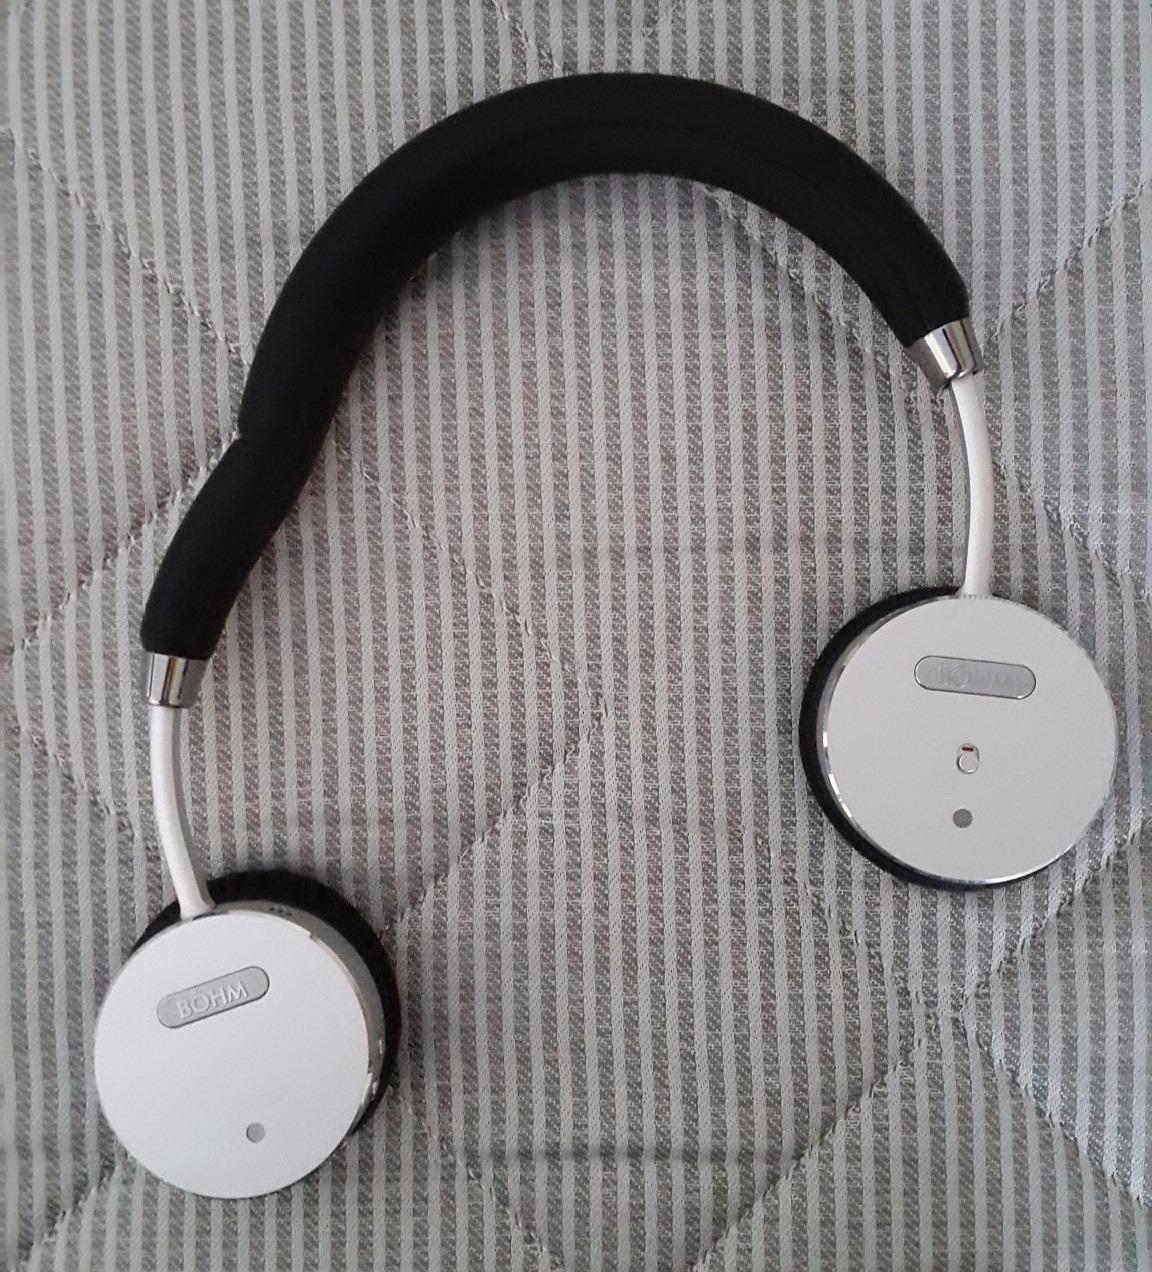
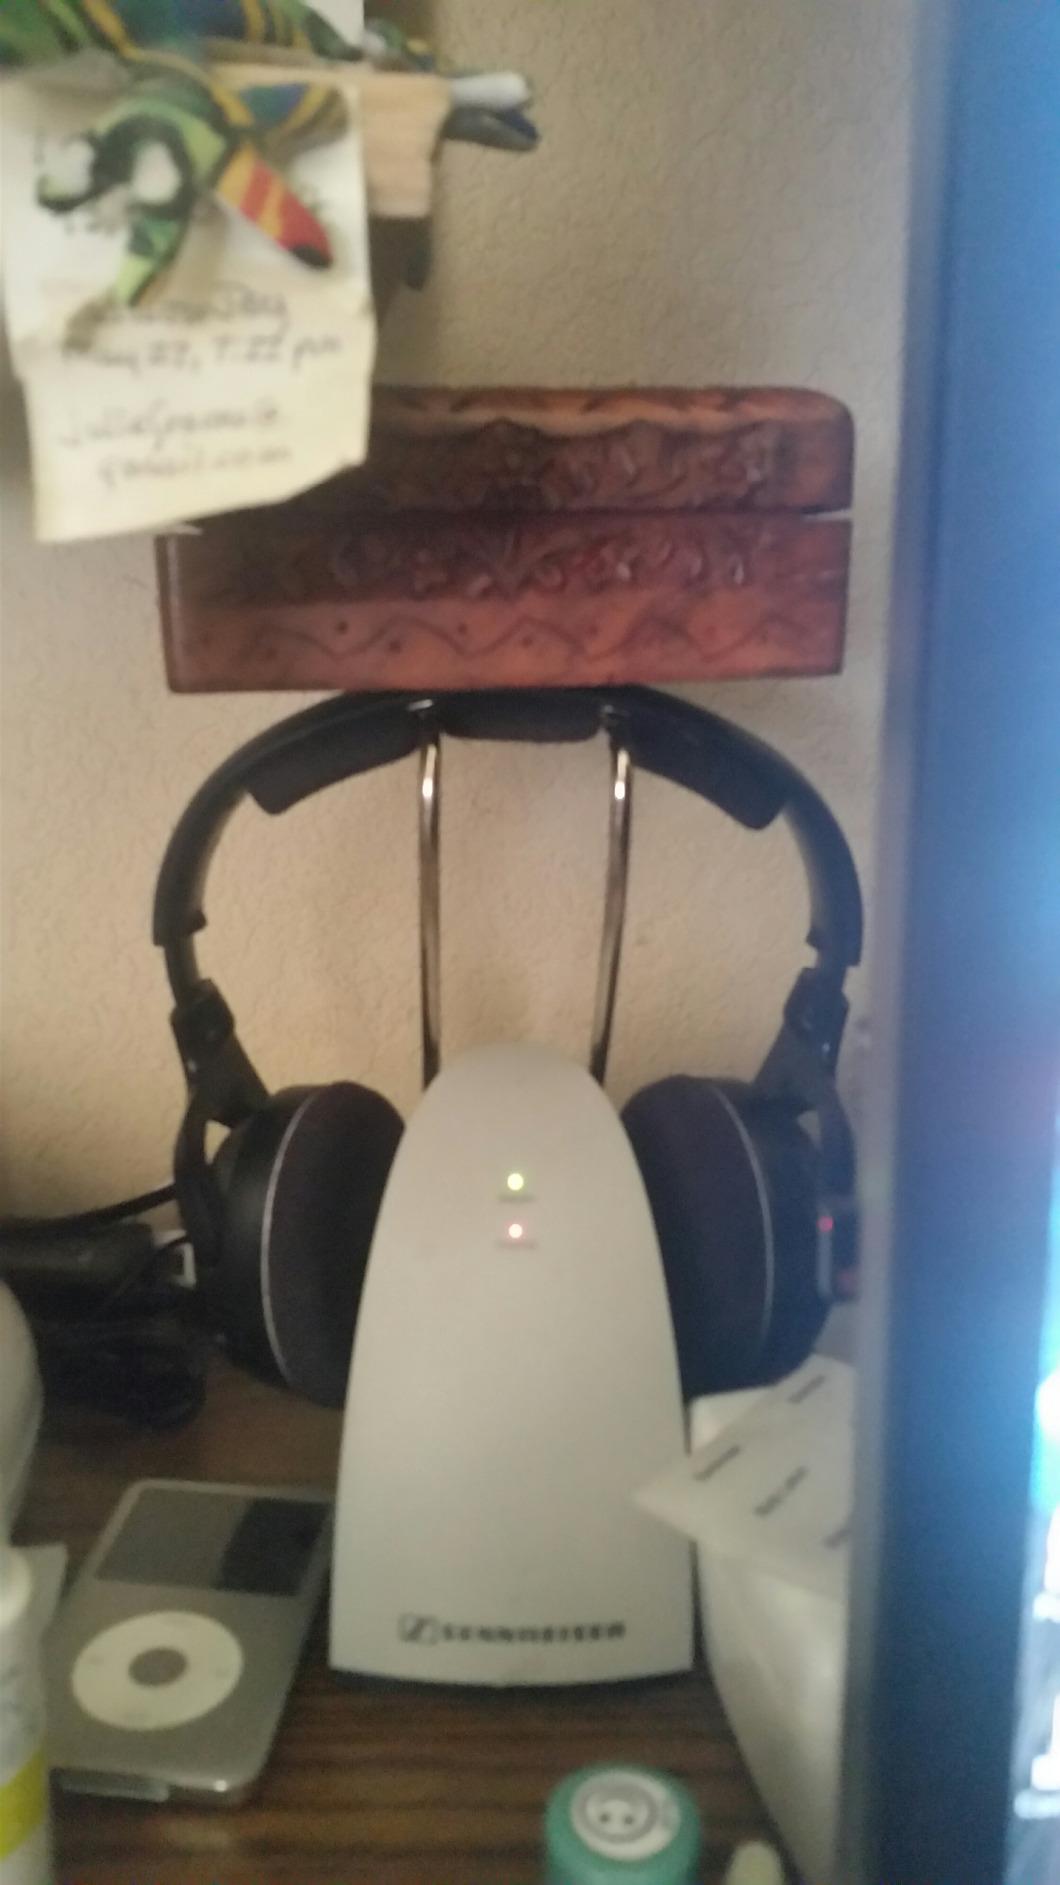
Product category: headphones
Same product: no